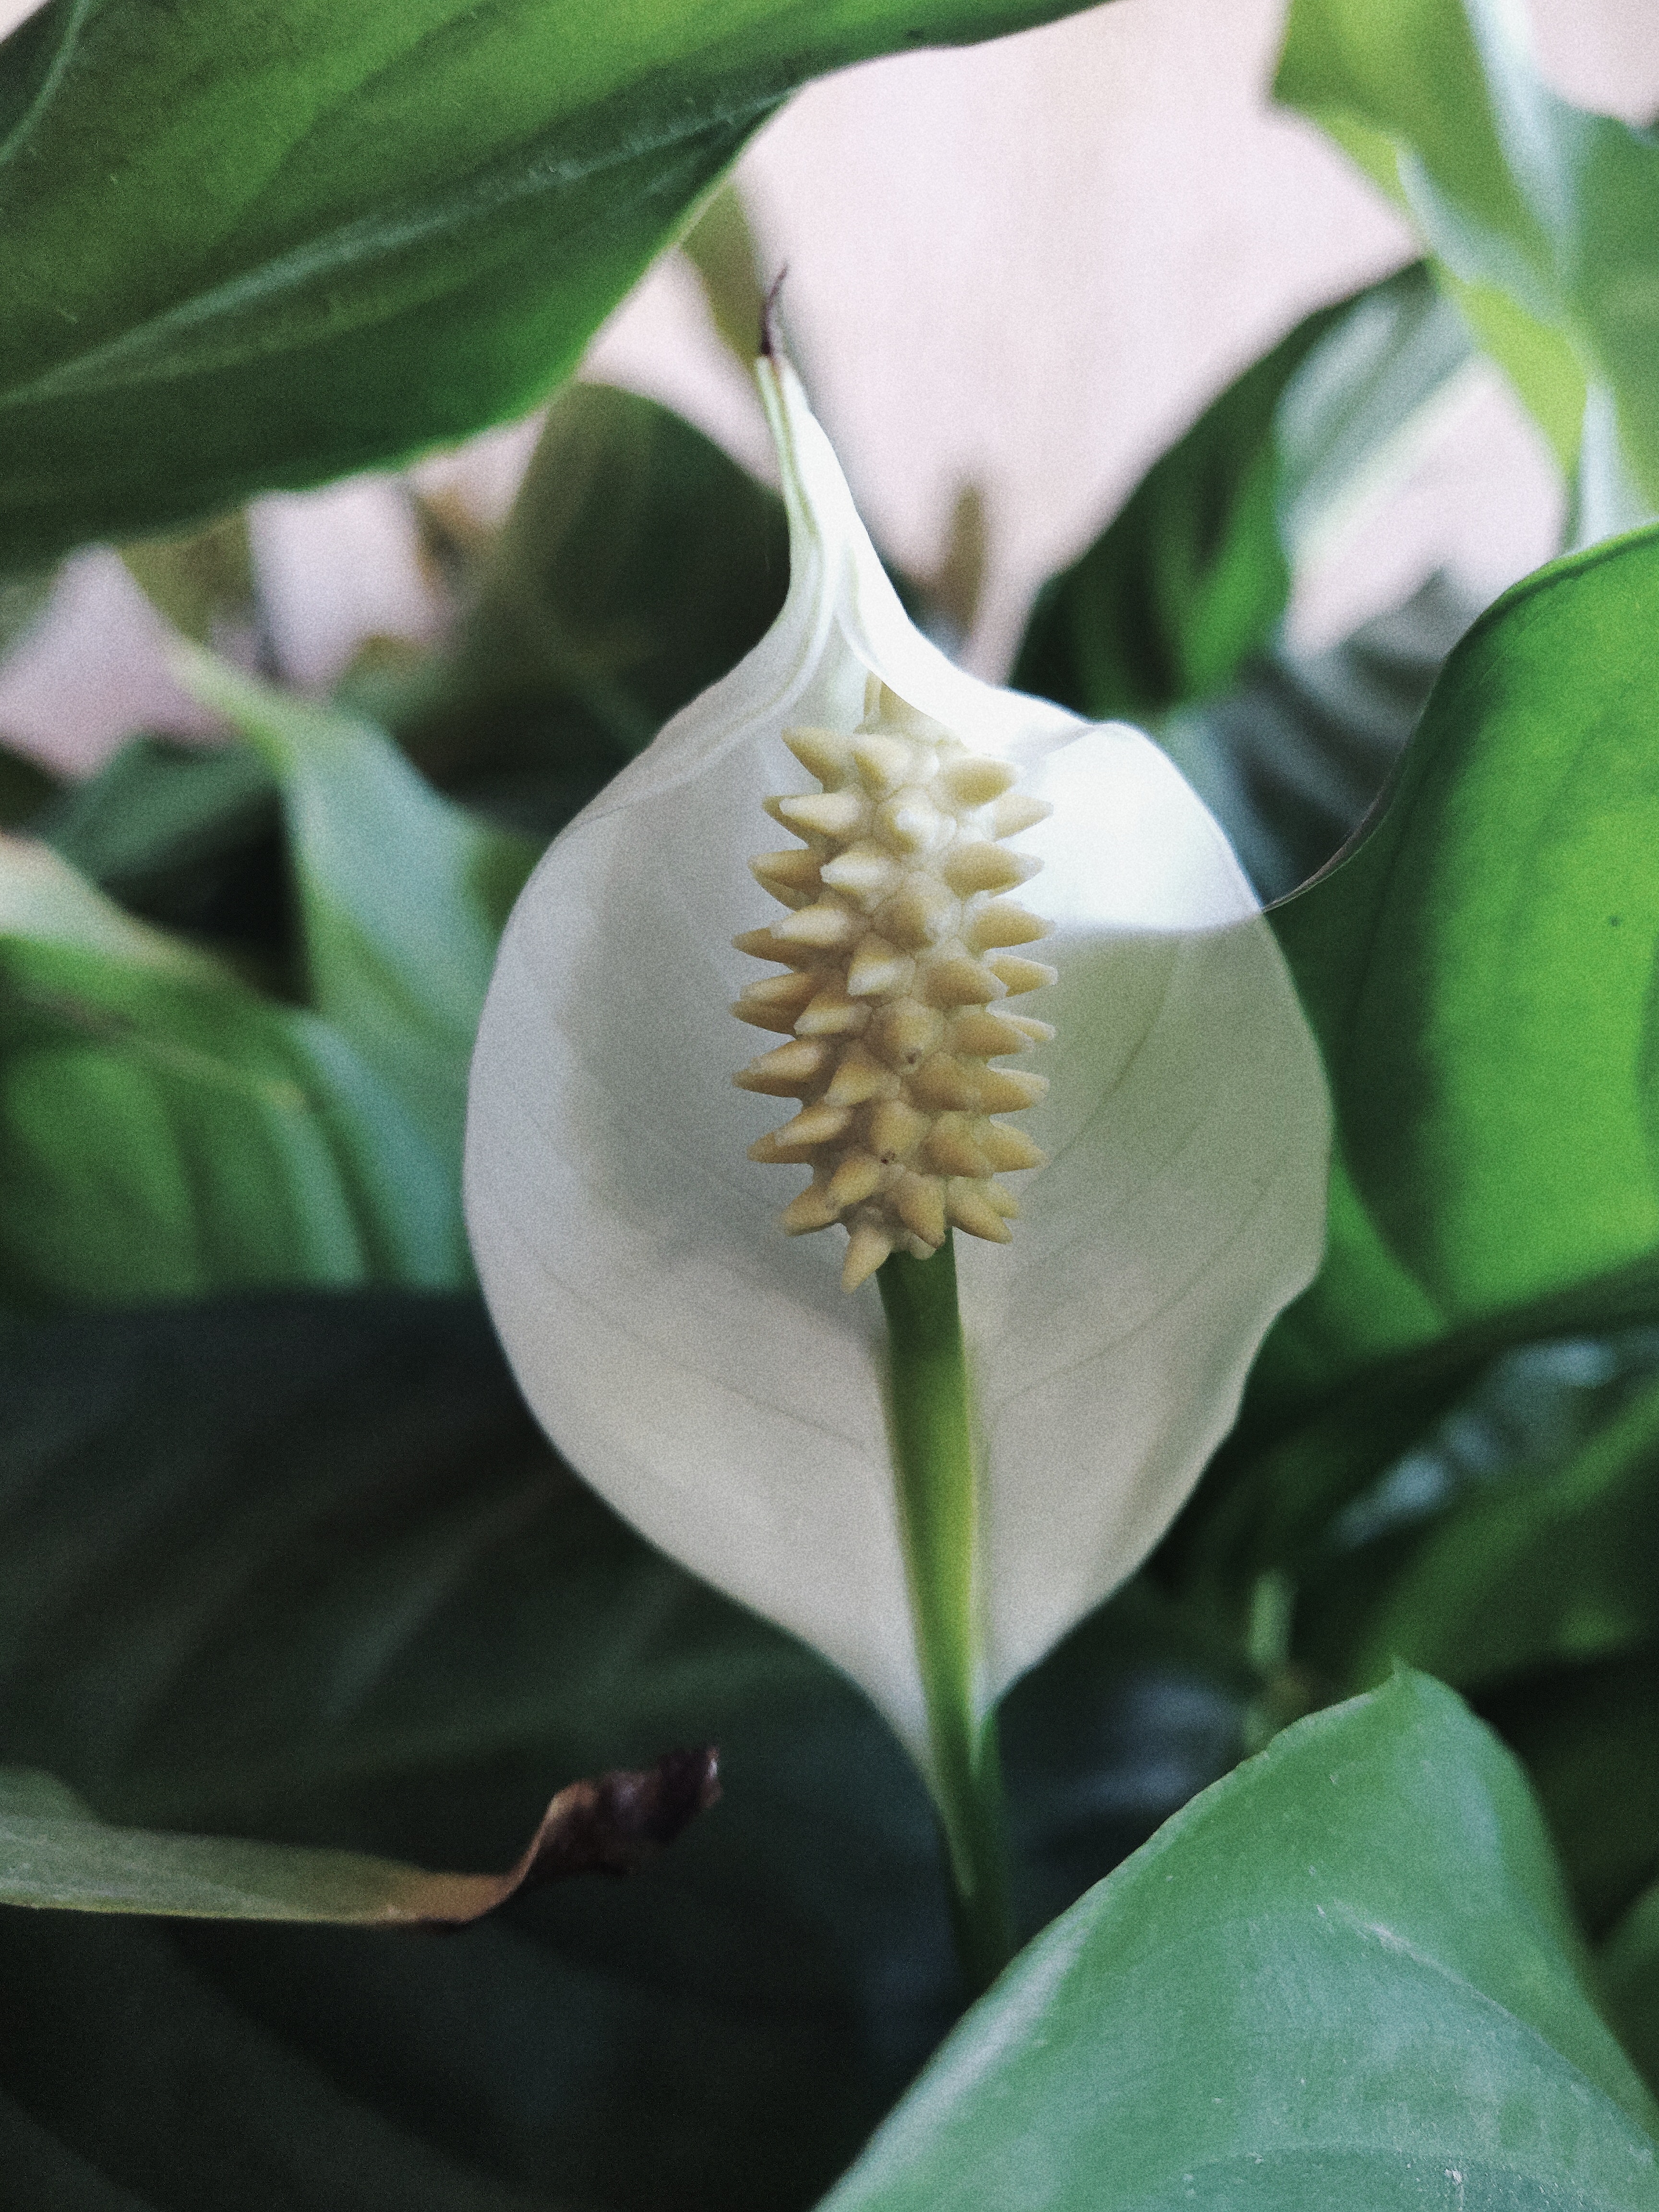
plant, flower, flora, alismatales, arum, plant stem, arum family, wildflower